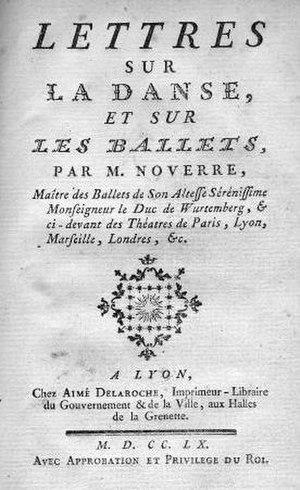
Les Lettres sur la danse est un ouvrage fondamental sur la danse rédigé par Jean-Georges Noverre et paru pour la première fois simultanément à Lyon et à Stuttgart en 1760.